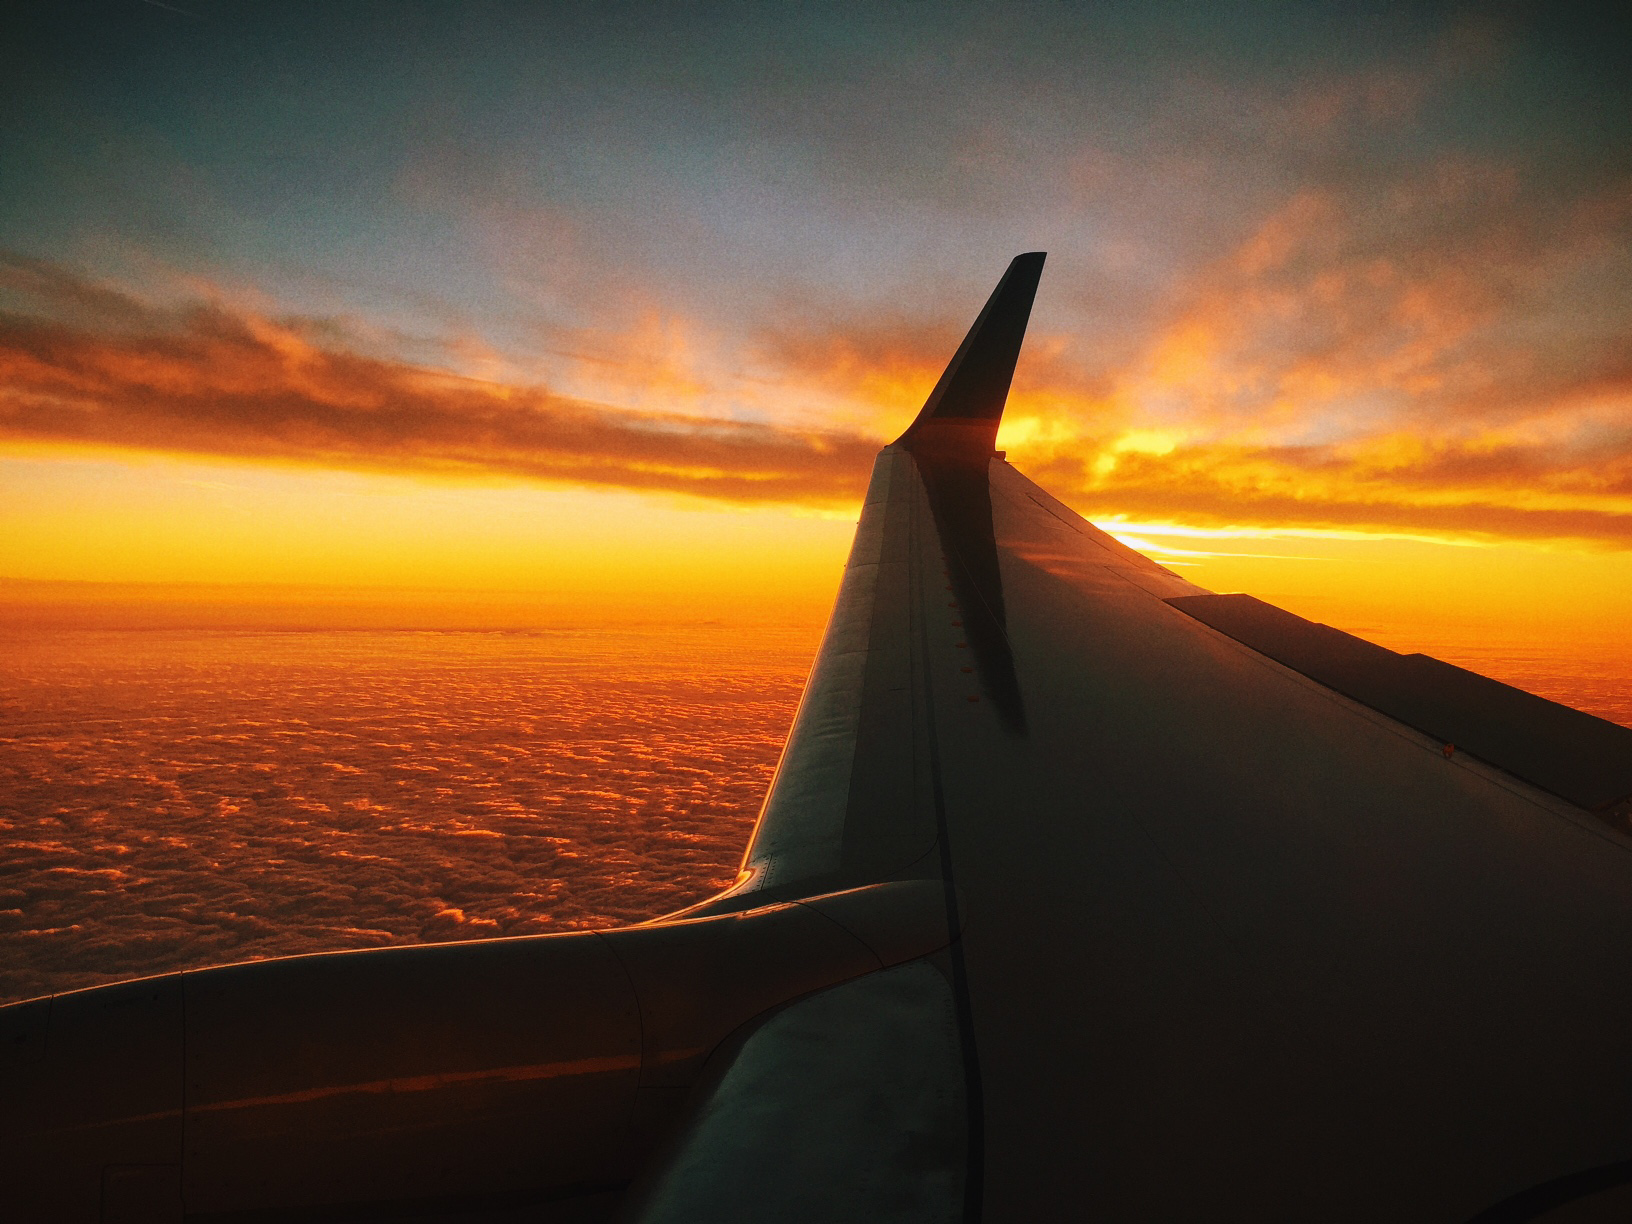
sea, ocean, horizon, cloud, sky, sun, sunrise, sunset, sunlight, morning, dawn, flying, plane, dusk, evening, flight, clouds, wings, afterglow